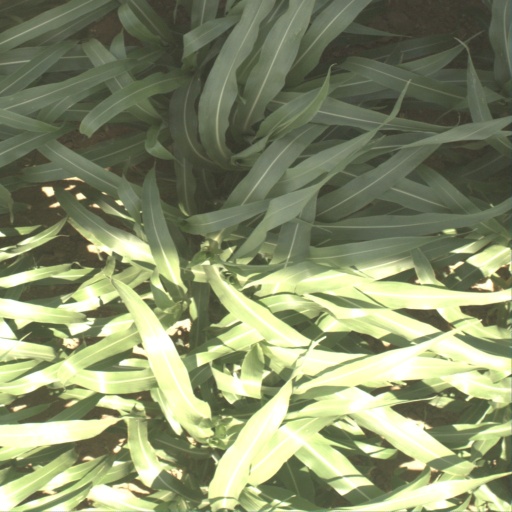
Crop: sorghum